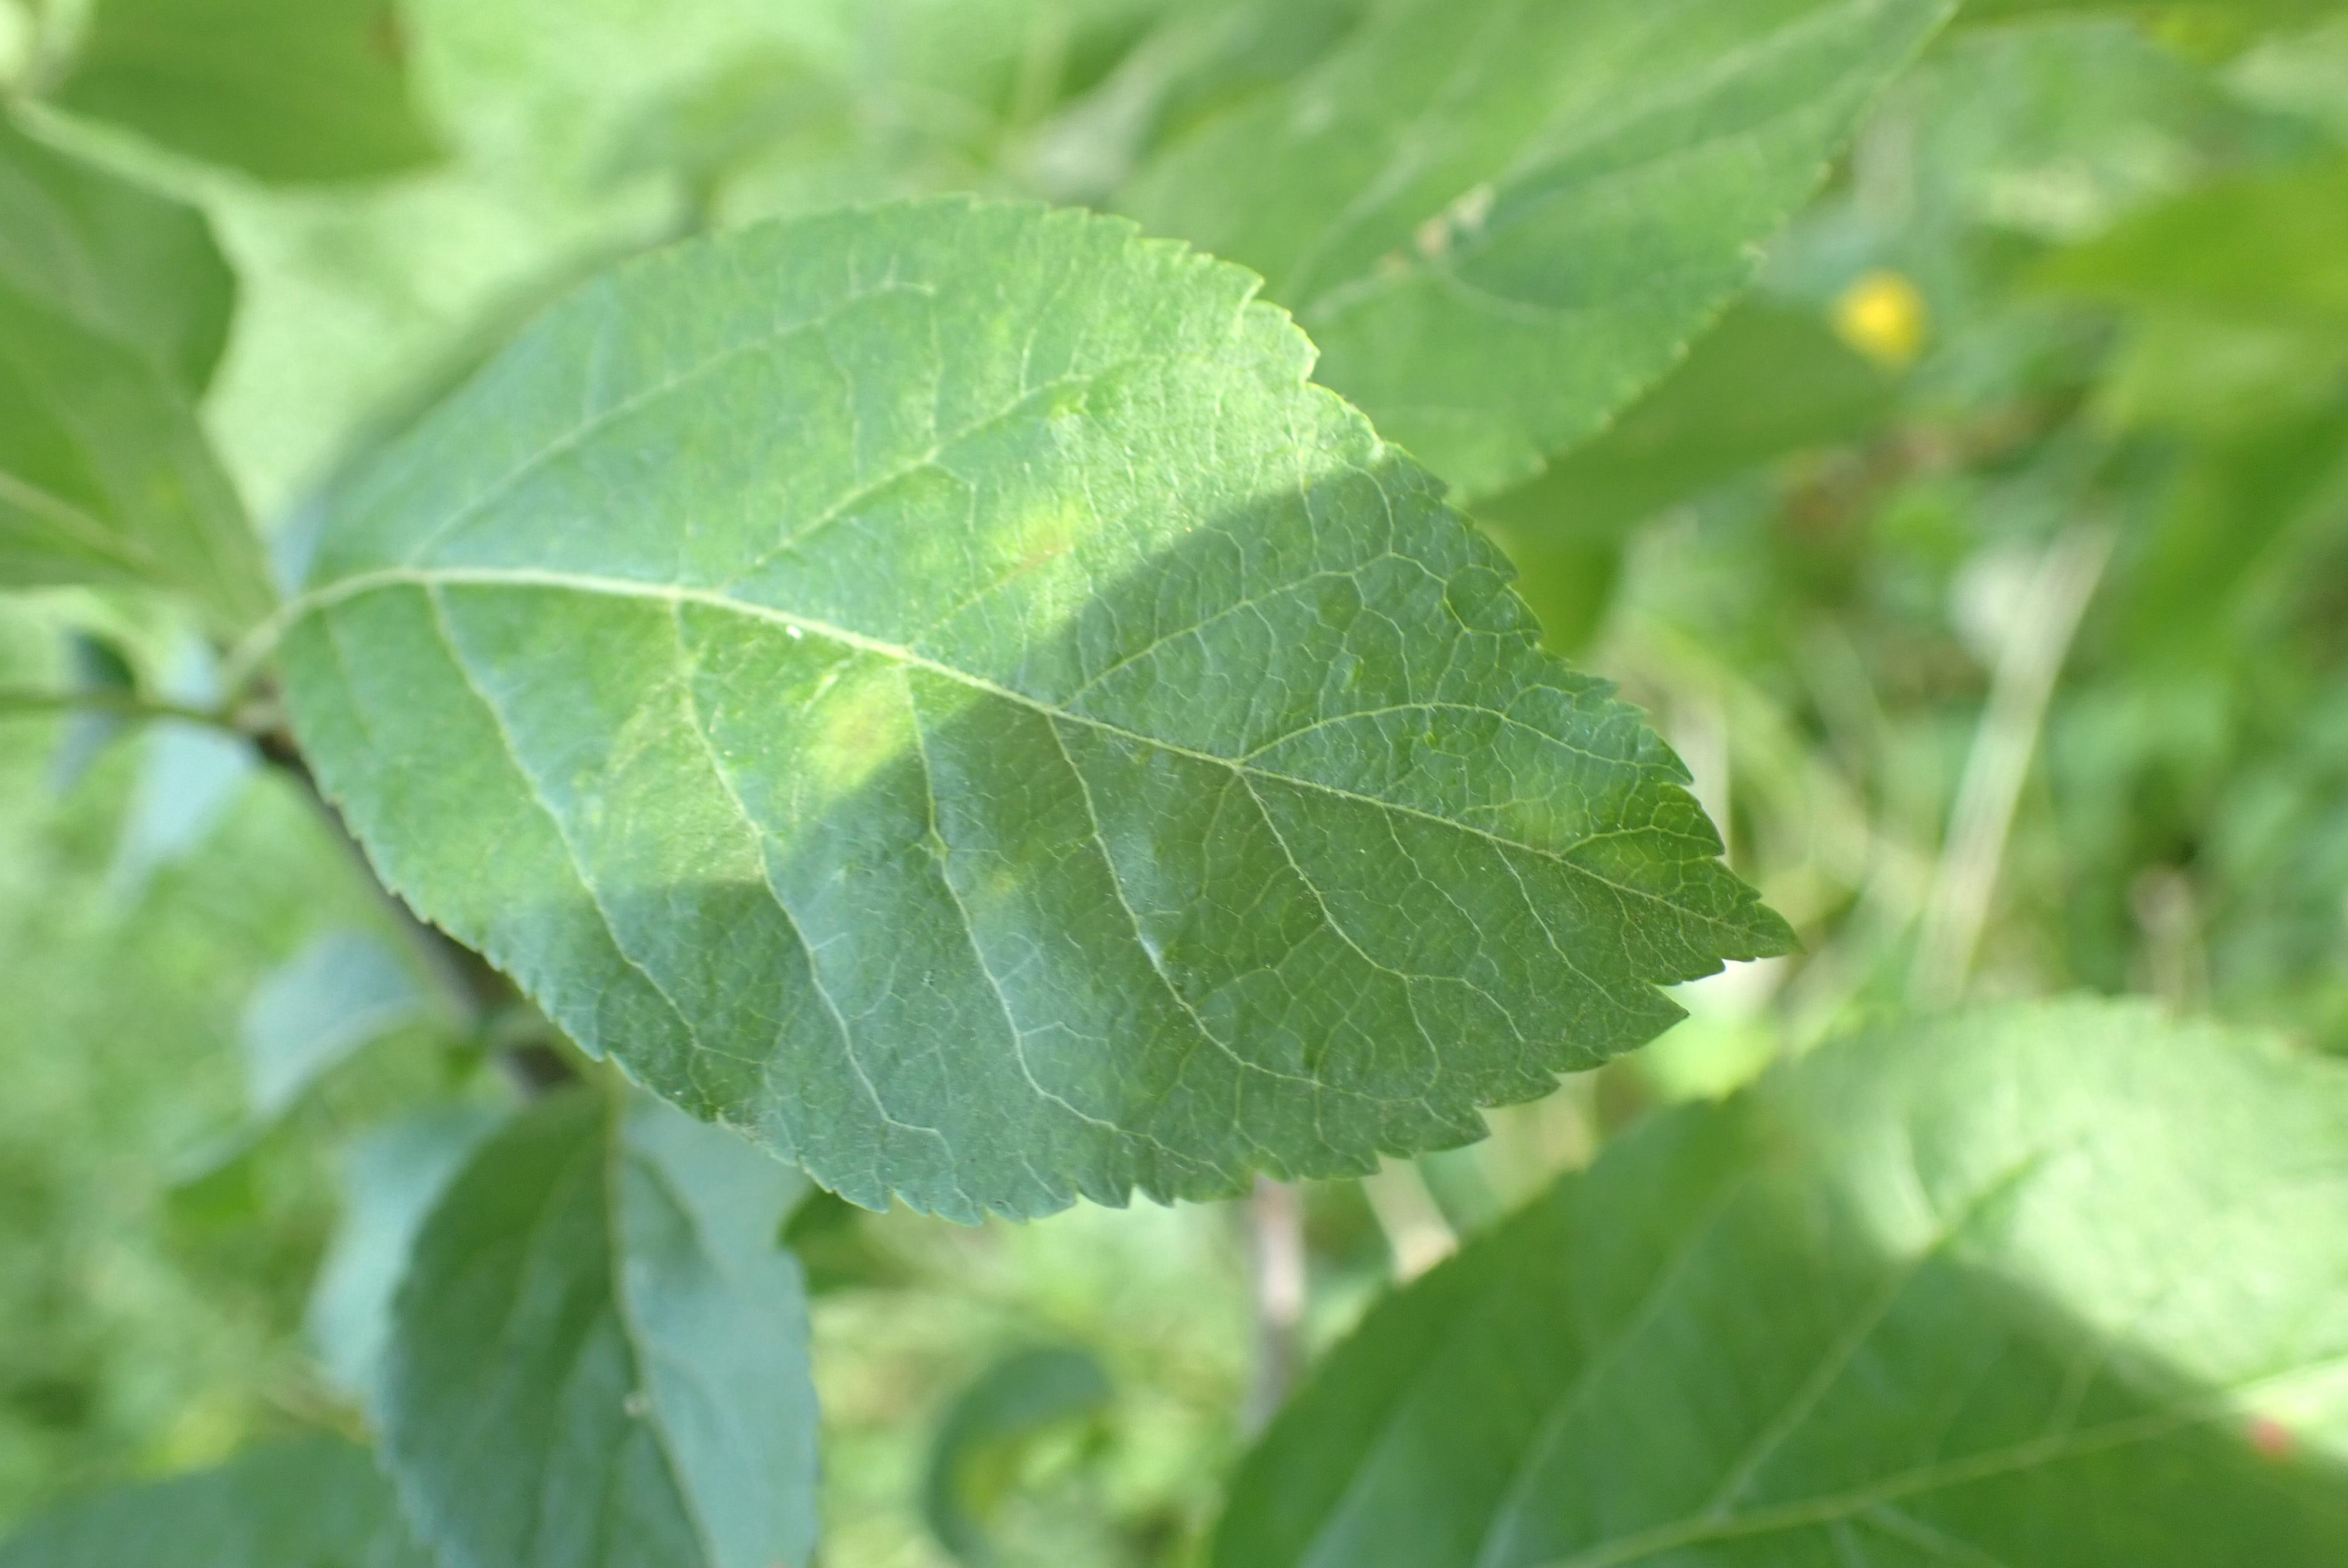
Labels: scab